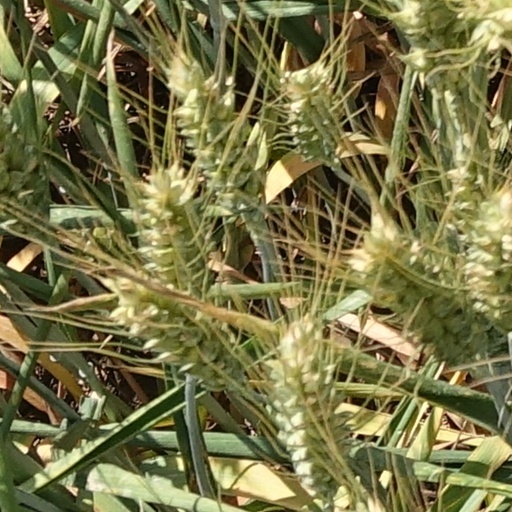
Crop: wheat